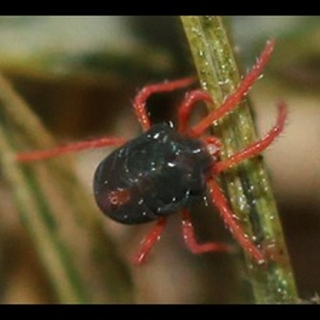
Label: wheat_mite